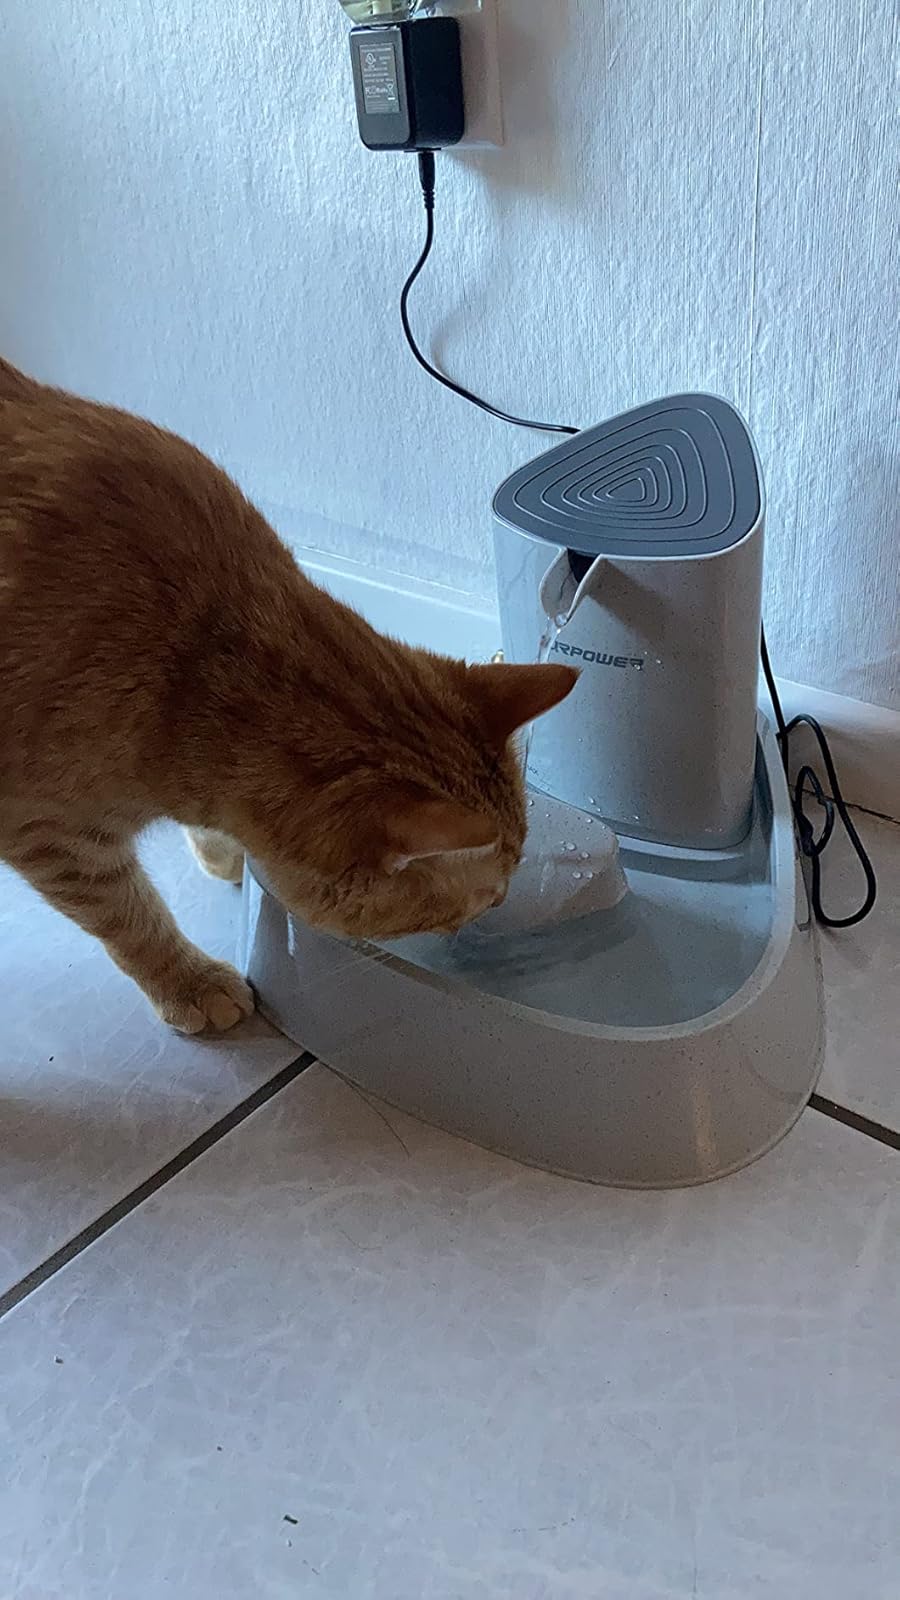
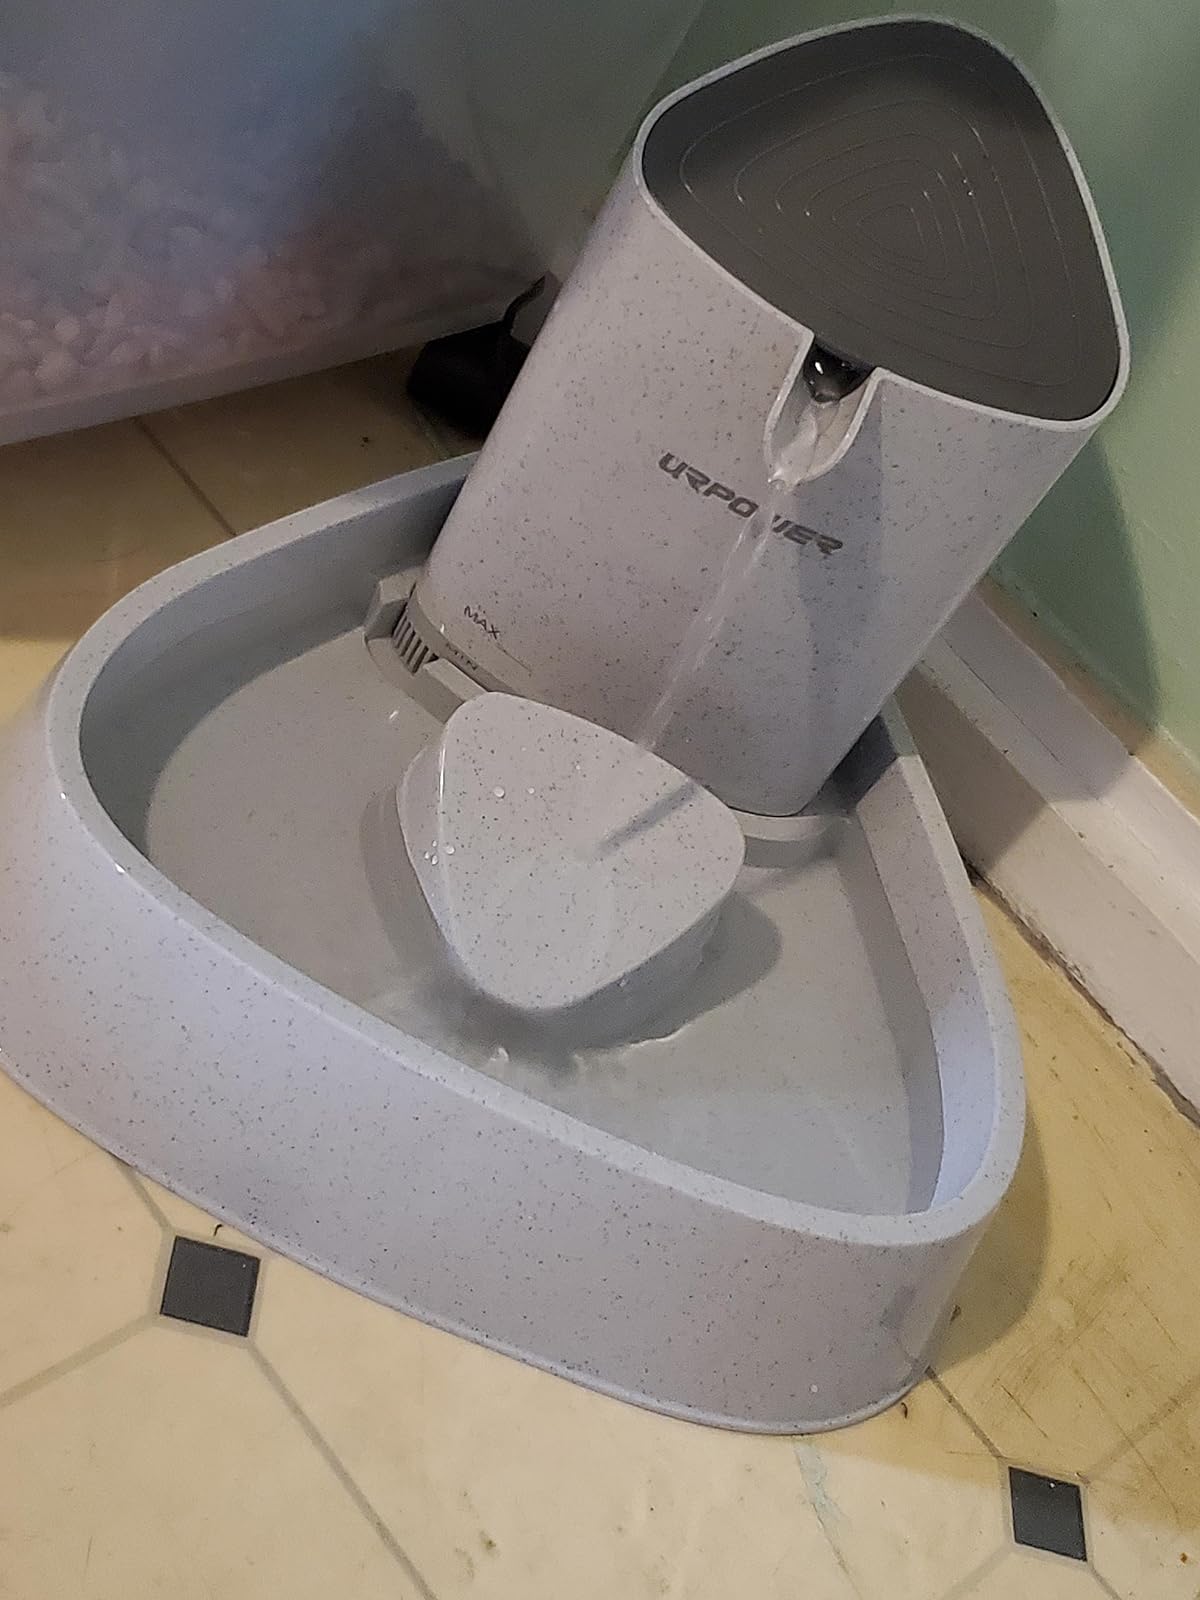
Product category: items_bowl
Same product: yes